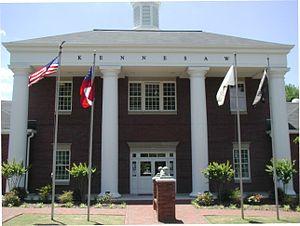
La ville de Kennesaw est le siège du comté de Cobb, dans l’État de Géorgie, aux États-Unis. Sa population s’élevait à 29 783 habitants lors du recensement de 2010, estimée à 34 172 habitants en 2018.